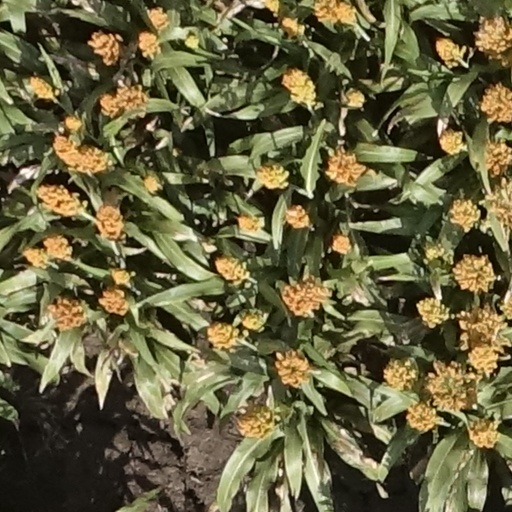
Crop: sorghum